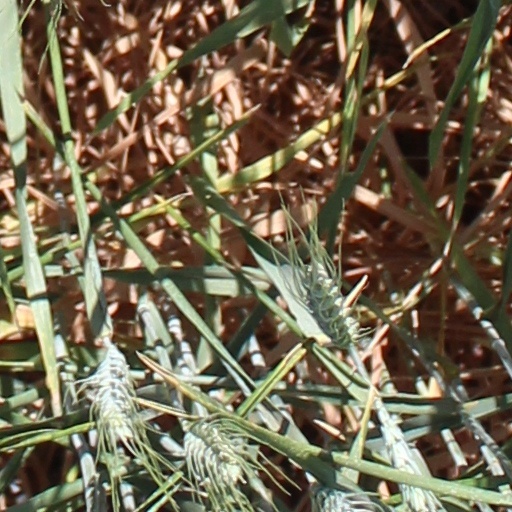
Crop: wheat